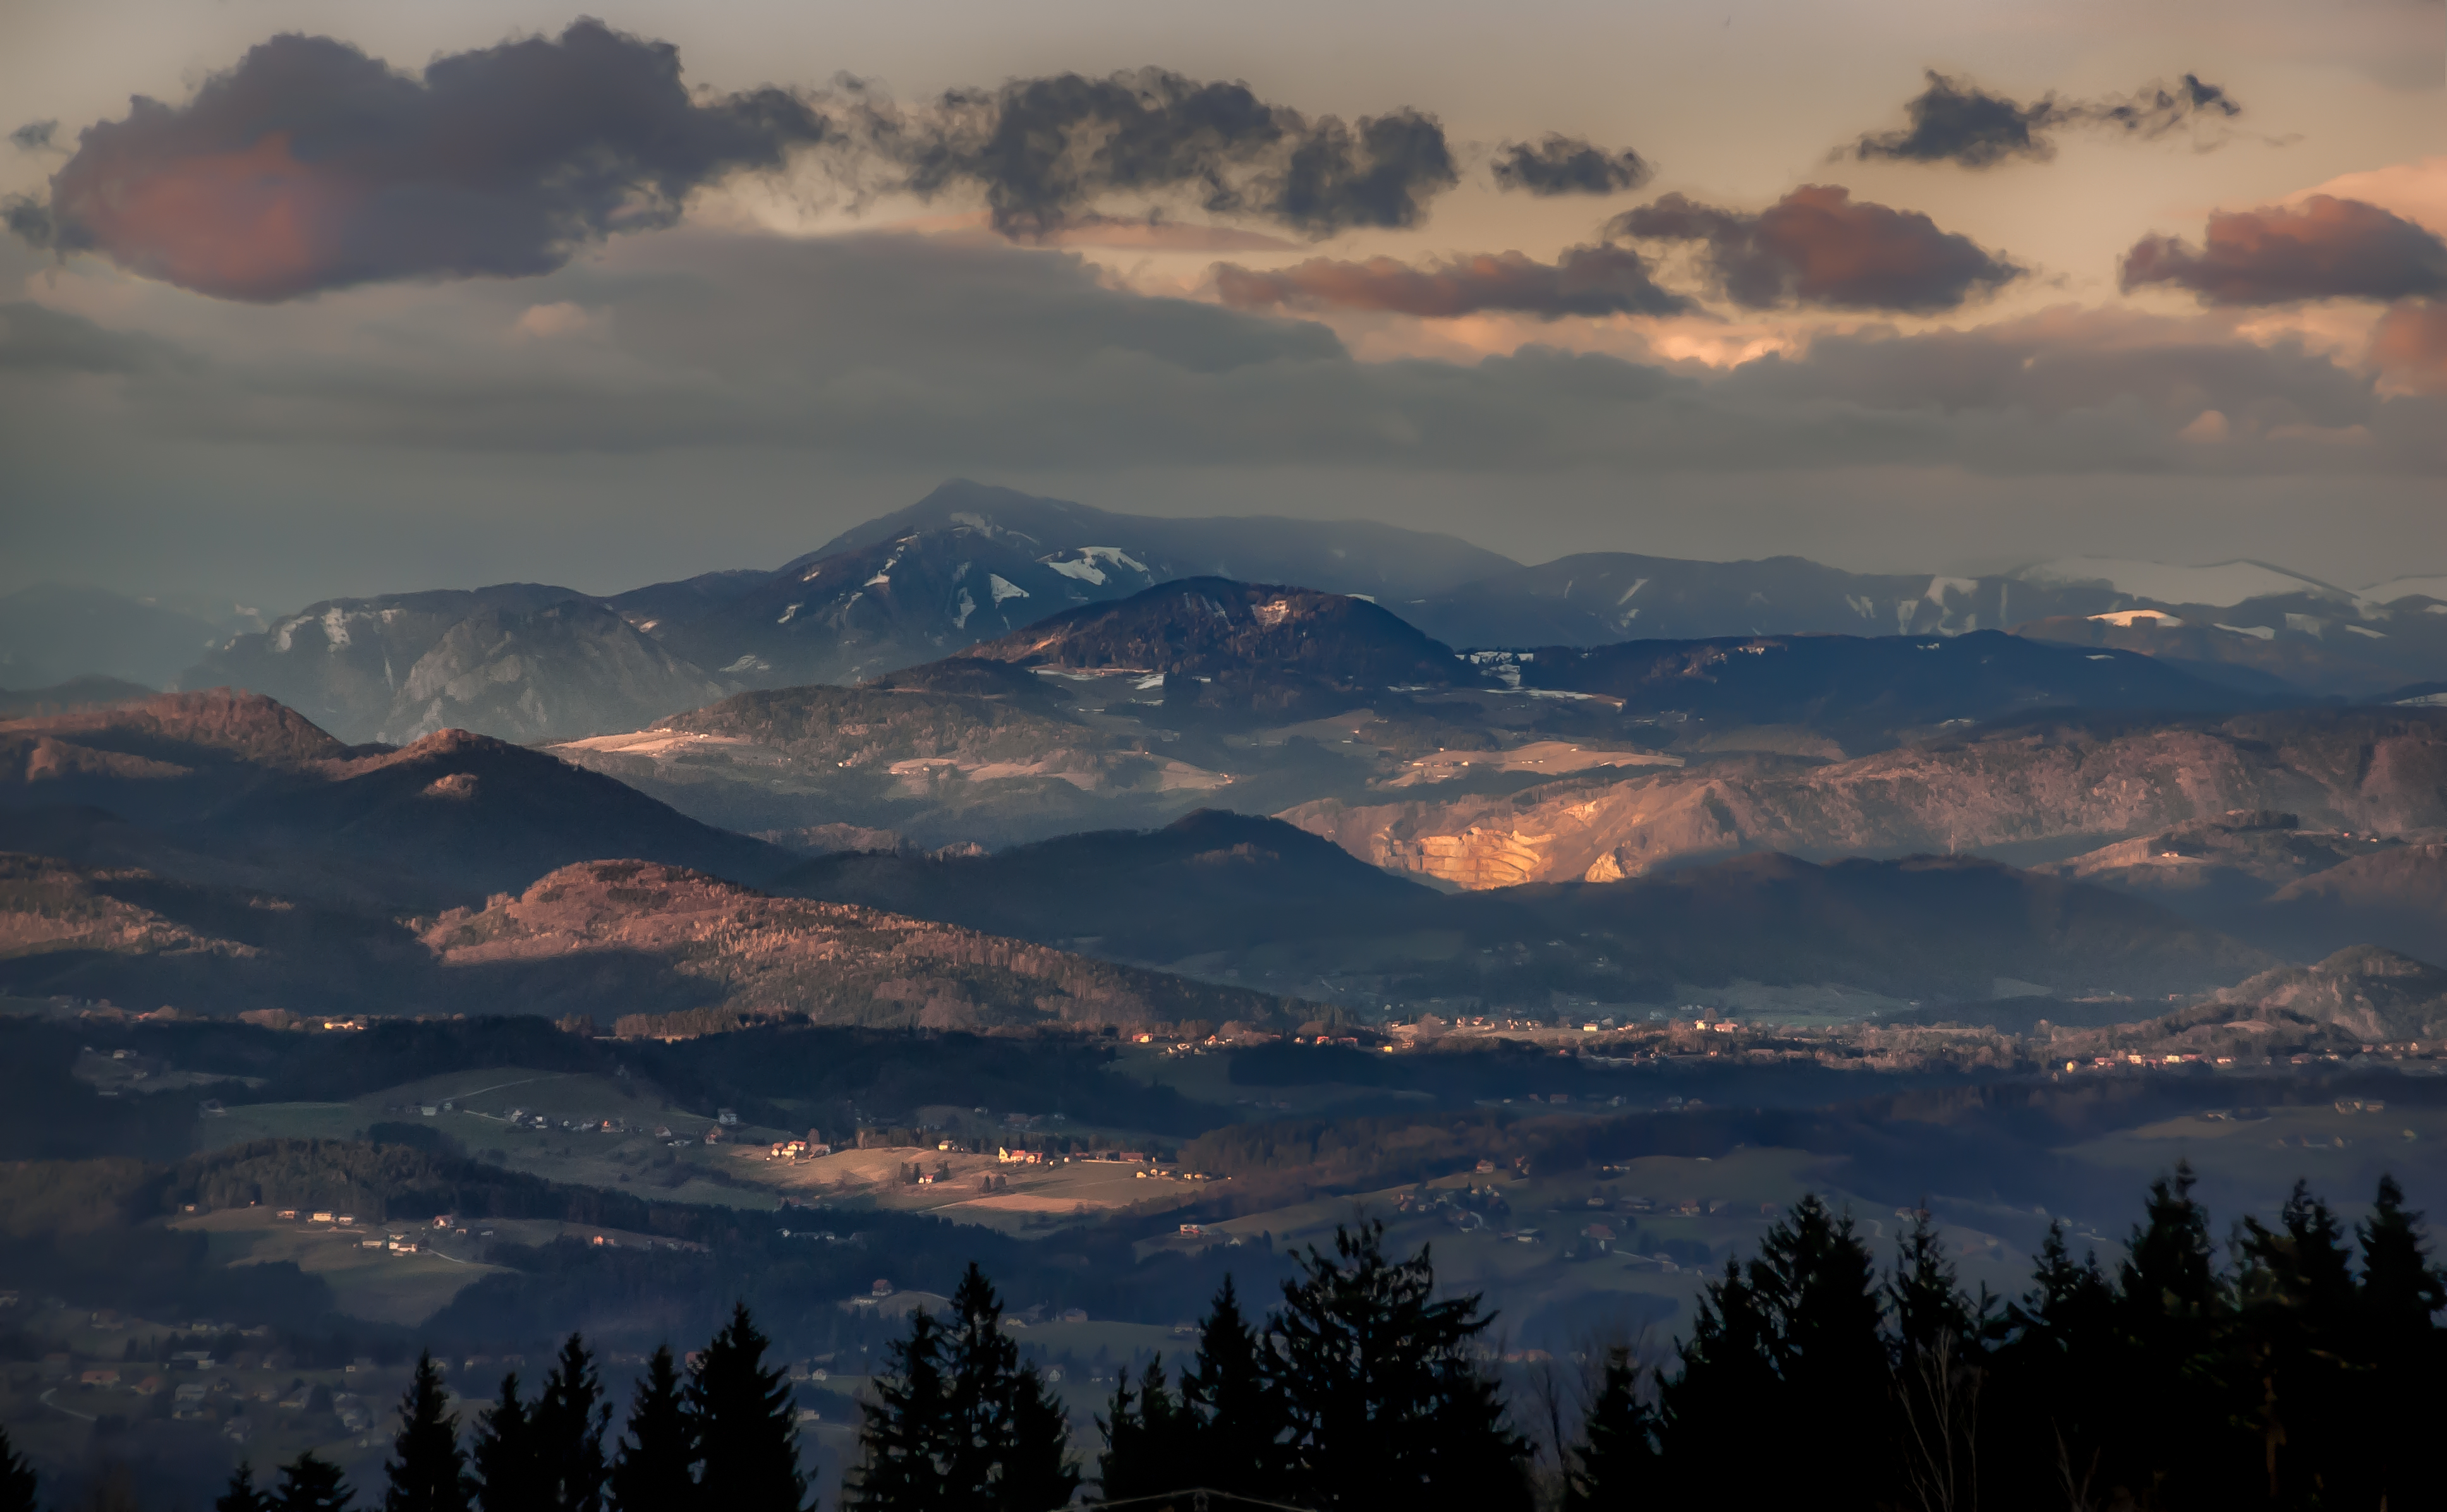
landscape, nature, outdoor, wilderness, mountain, cloud, sky, sunrise, sunset, mist, morning, hill, dawn, mountain range, dusk, evening, weather, austria, hills, clouds, mountains, steiermark, sterreich, styria, ligist, landform, meteorological phenomenon, geographical feature, atmospheric phenomenon, mountainous landforms